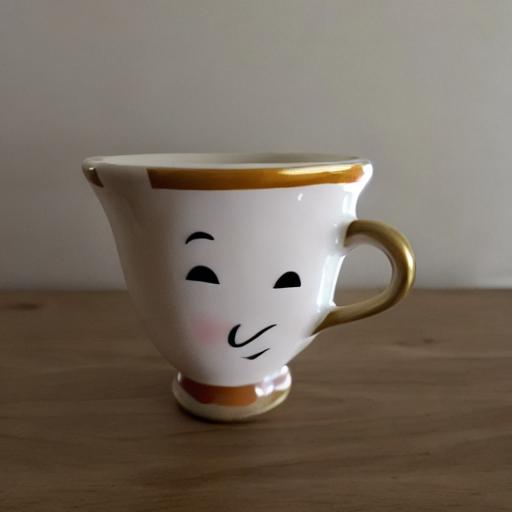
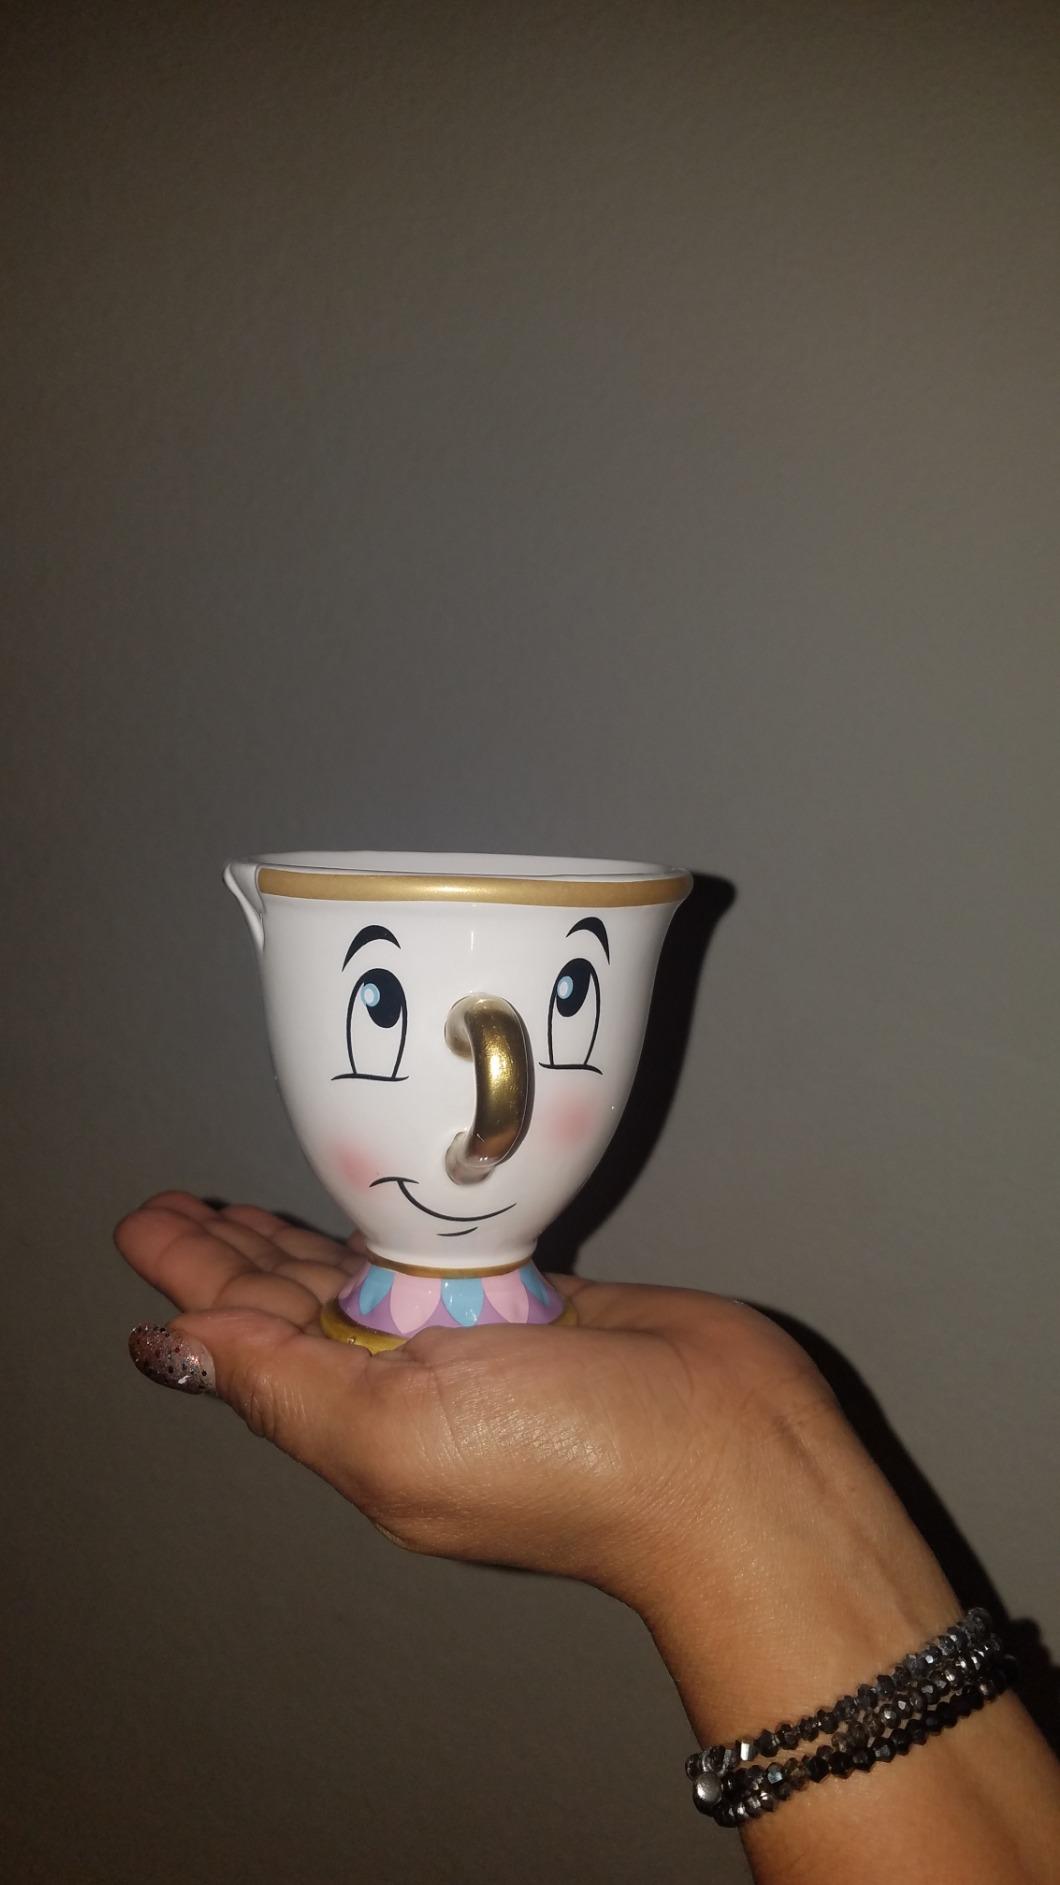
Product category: items_mug
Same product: no